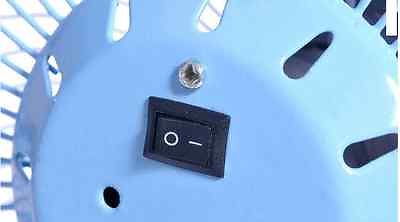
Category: fan